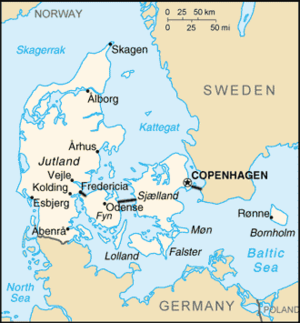
Venskabsbyer i Danmark
Kort over Danmark
Venskabsbyer i Danmark er danske byer, som har venskabsbyer i udlandet. Tanken om venskabsbyer blev oprindeligt især fremmet af Foreningen Norden, der på denne måde ønskede at styrke kontakterne mellem de nordiske lande. Siden er venskabsby-tanken udvidet til også at omfatte lande uden for Norden.